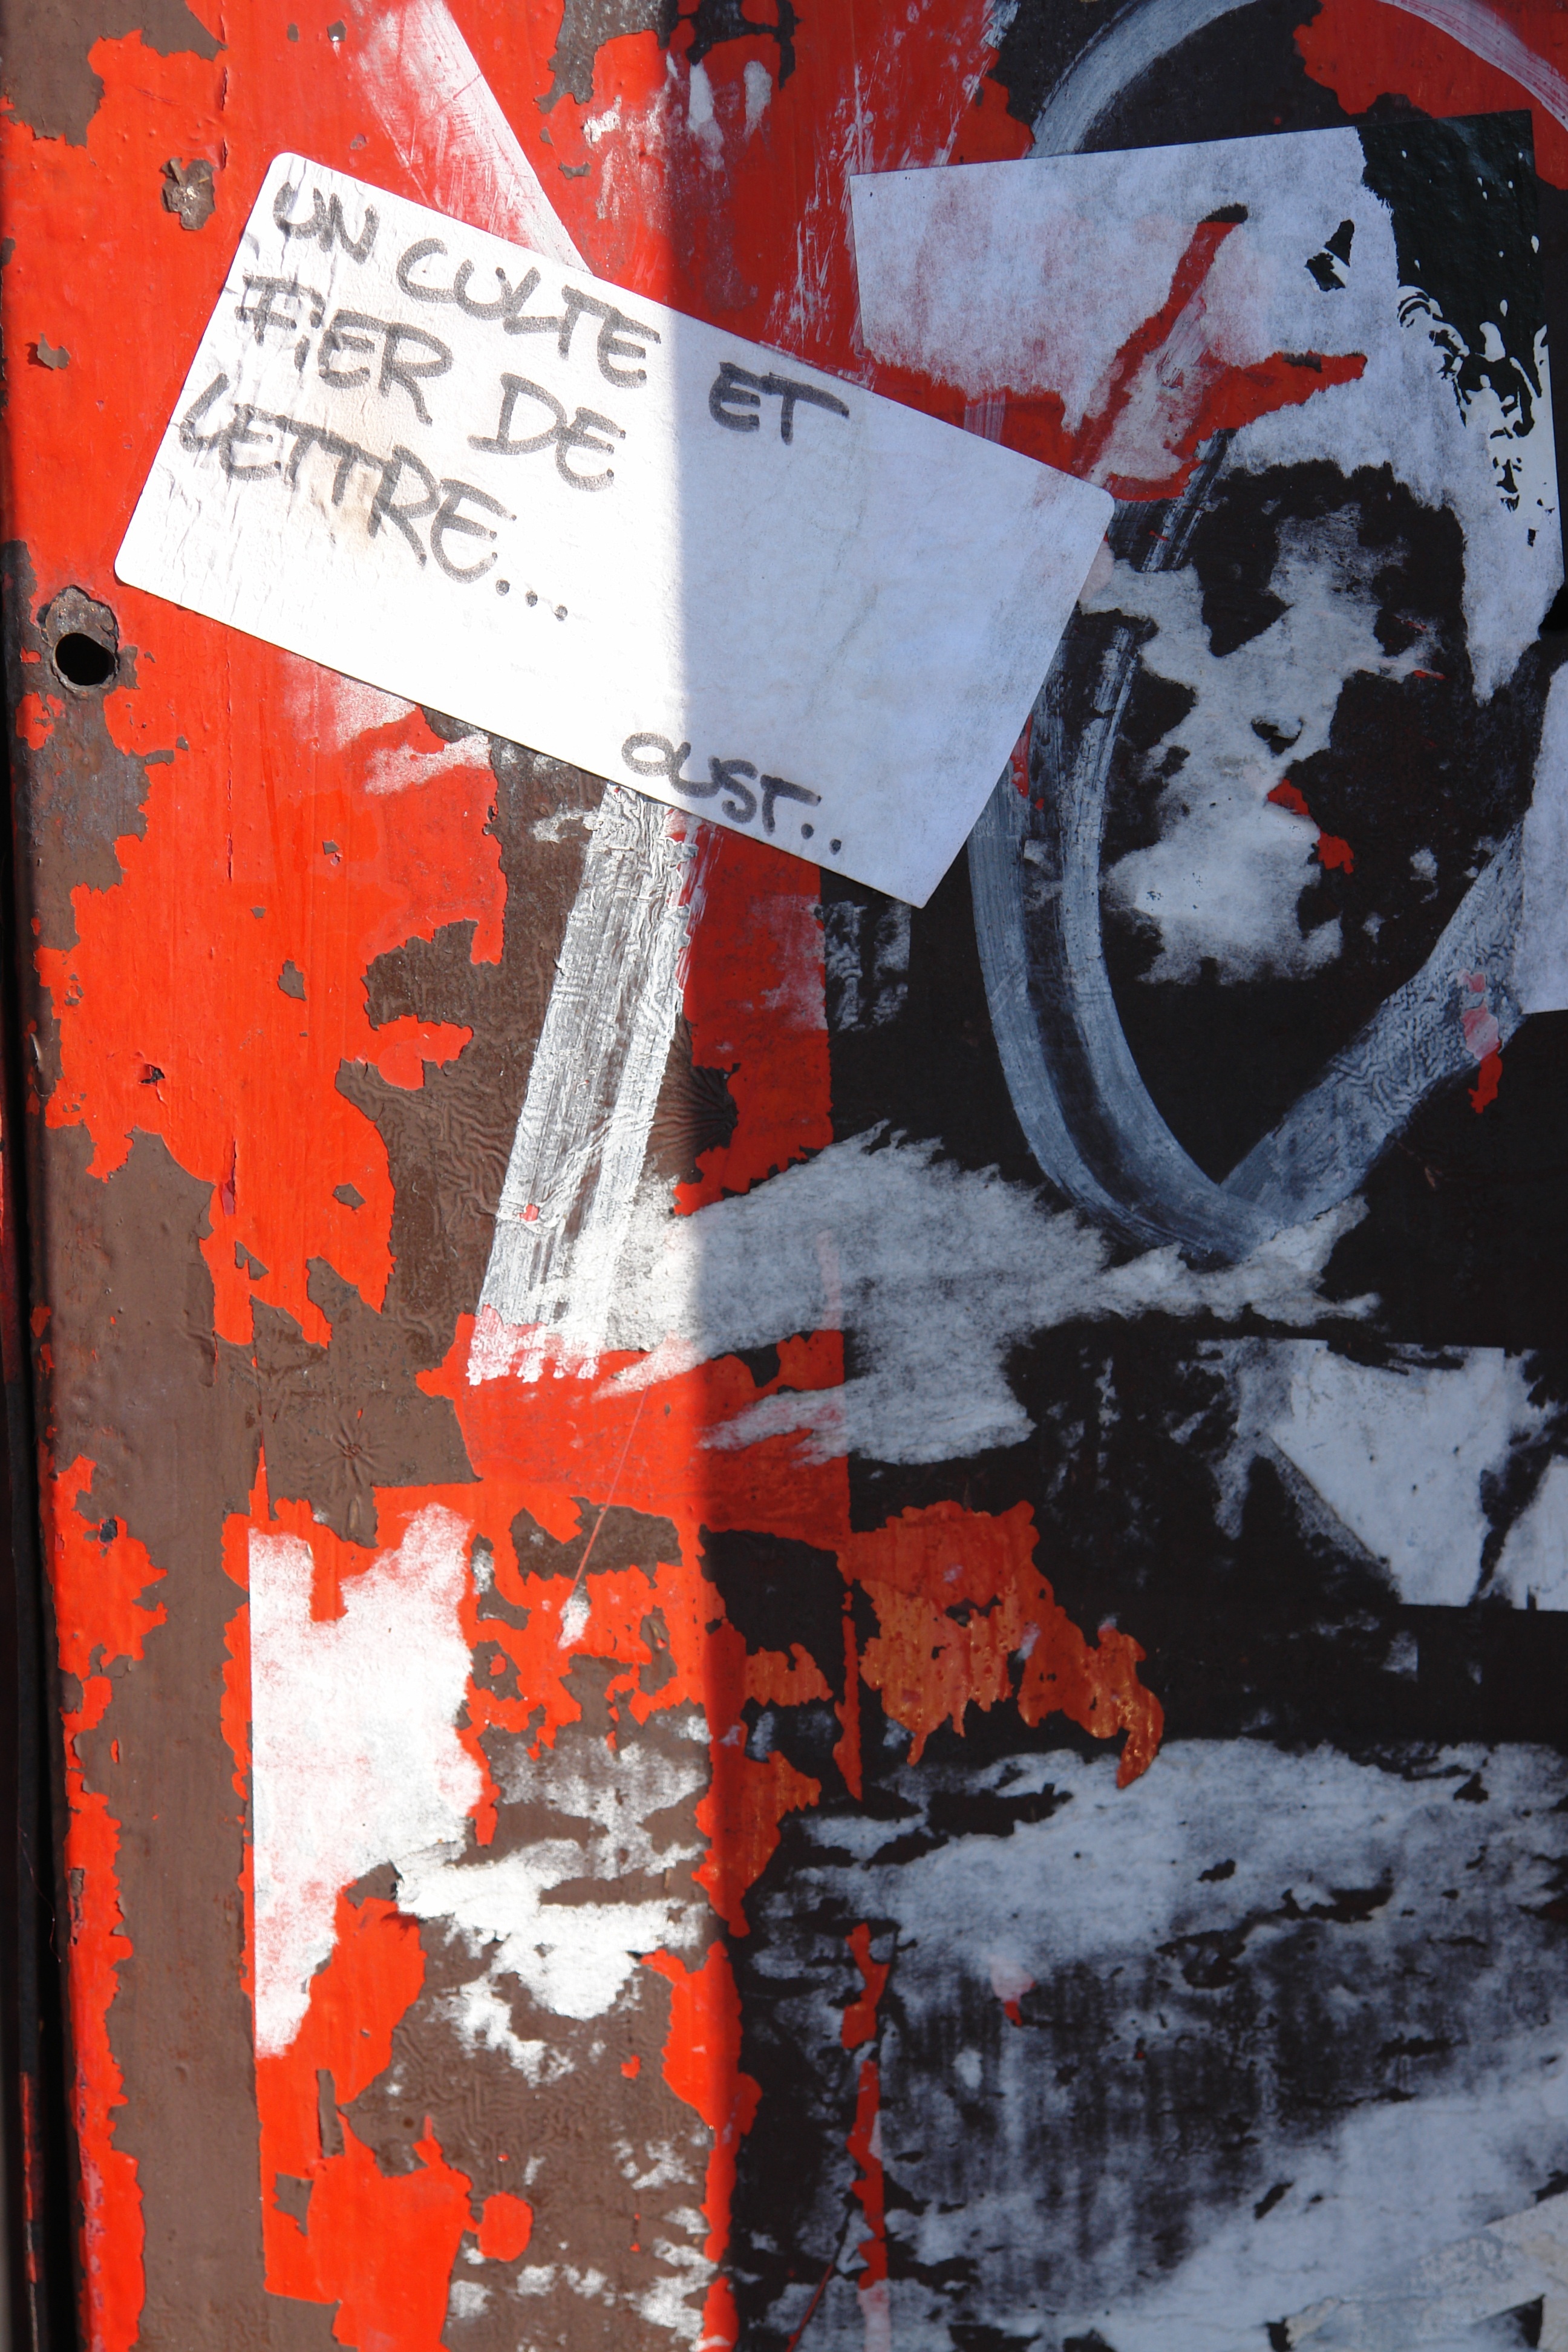
street, city, urban, france, red, painting, art, district, illustration, collage, poster, lyon, modern art, urban landscape